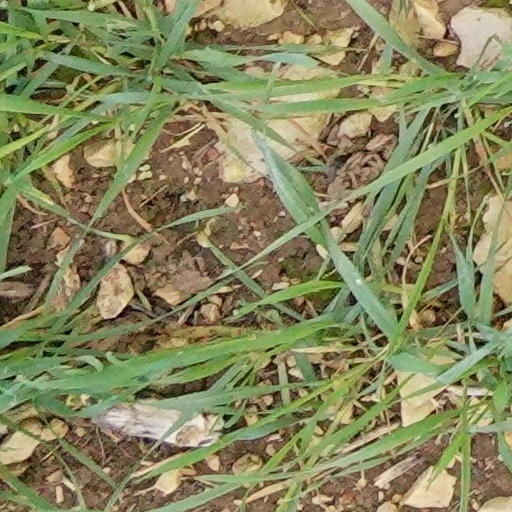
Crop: wheat